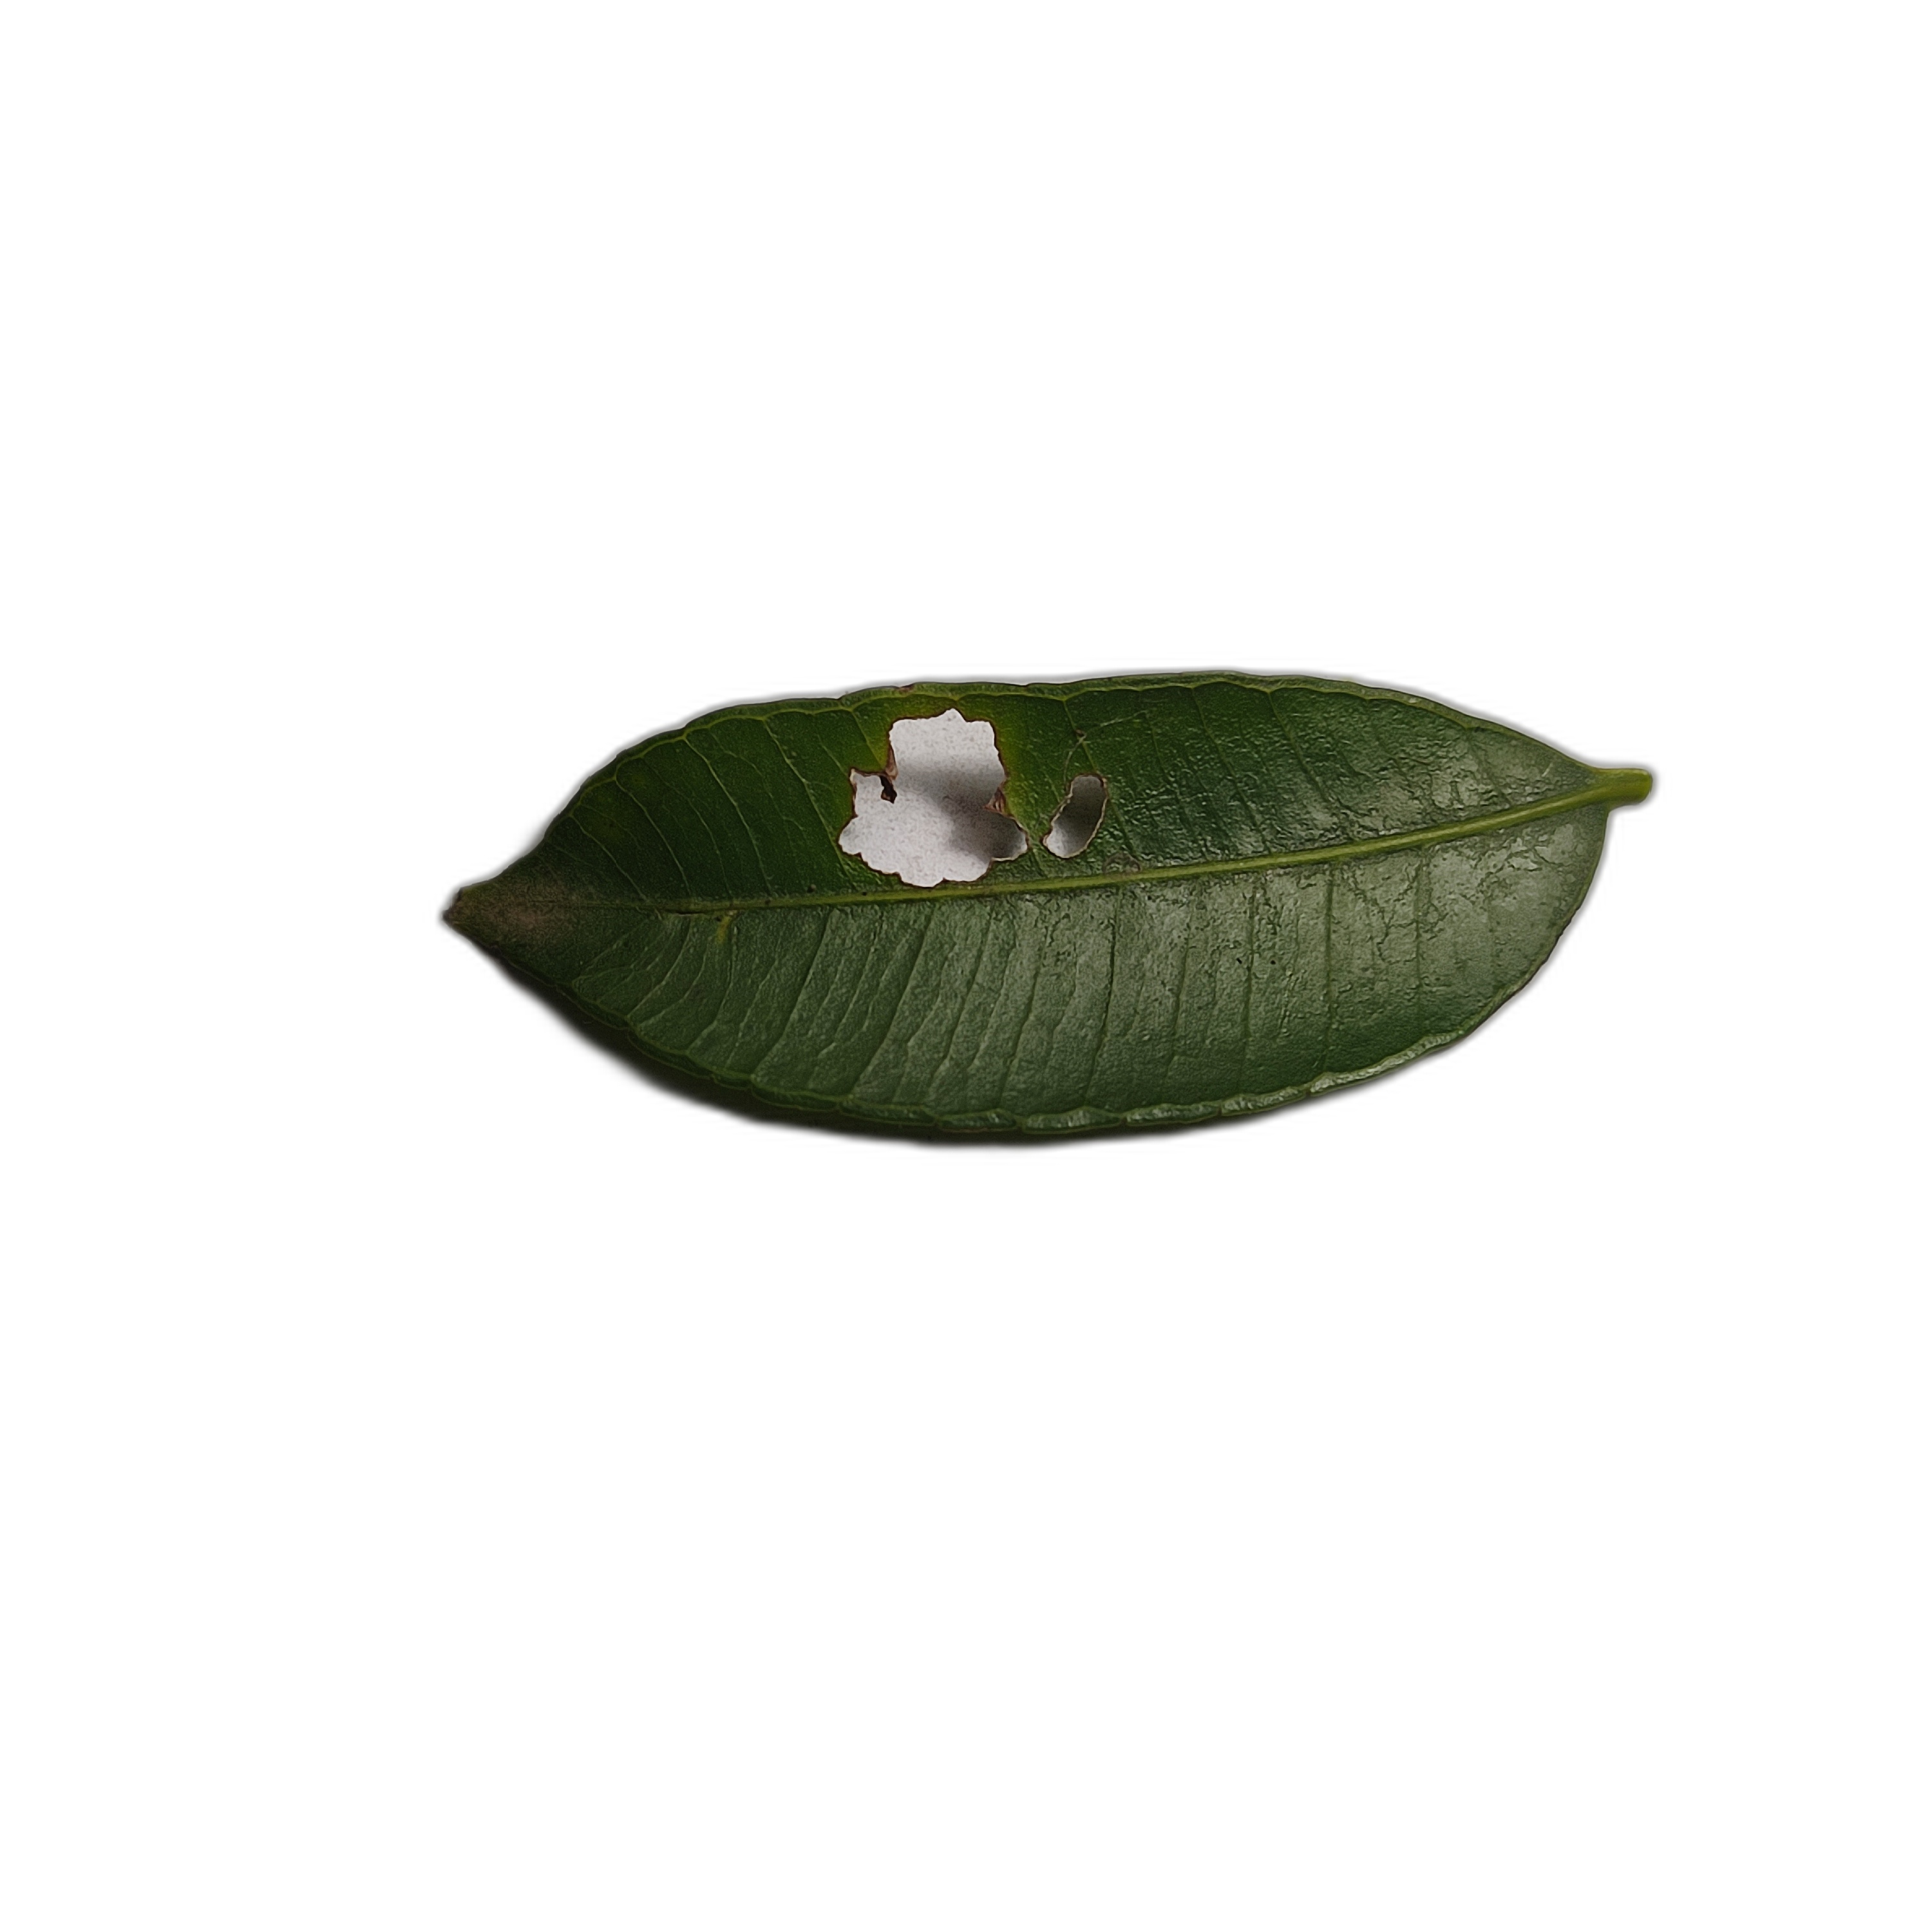
Label: not_healthy